Female Fugitive (1938 film)

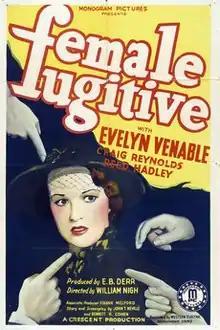
Poster for the film

Female Fugitive is a 1938 American drama film, directed by William Nigh. The film stars Evelyn Venable, Craig Reynolds, and Reed Hadley. It was released on April 15, 1938.